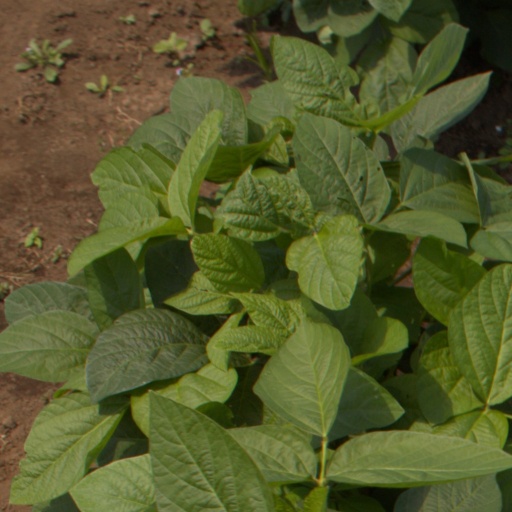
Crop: soybean